Gholam Hossein Sadighi

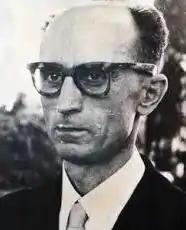

Gholam-Hossein Sadighi (3 December 1905 – 28 April 1991) was an Iranian politician and Minister of Interior in the government of Prime Minister Mohammad Mosaddegh in 1953. After a CIA-backed coup d'etat overthrew Mossadegh, Sadighi was arrested and later testified in defense of Mossadegh at the latter's trial. Despite the loss of power, Sadighi continued to be politically active. He helped to create the Second National Front in 1960 and, along with other pro-Mossadegh politicians, advocated a democratic system and a Shah that reigns but does not rule.